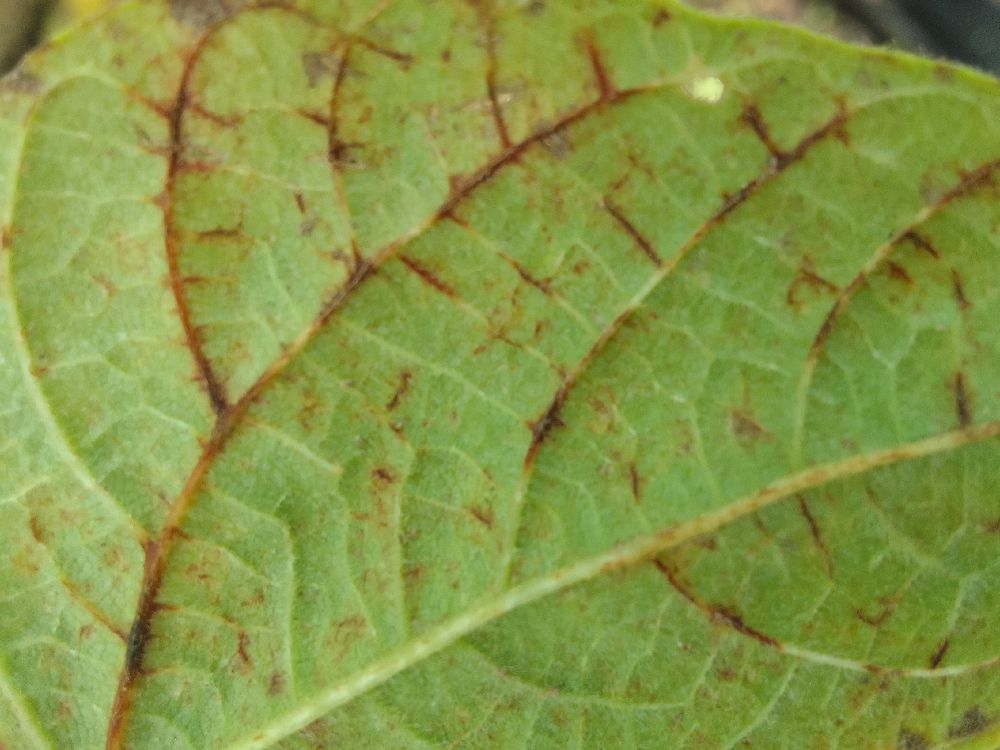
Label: anthracnose